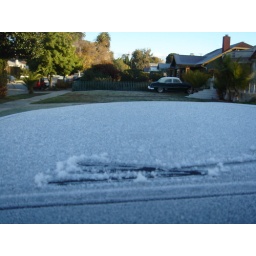
Frost on the moon roof of my car in Los Angeles, California, December 2008.